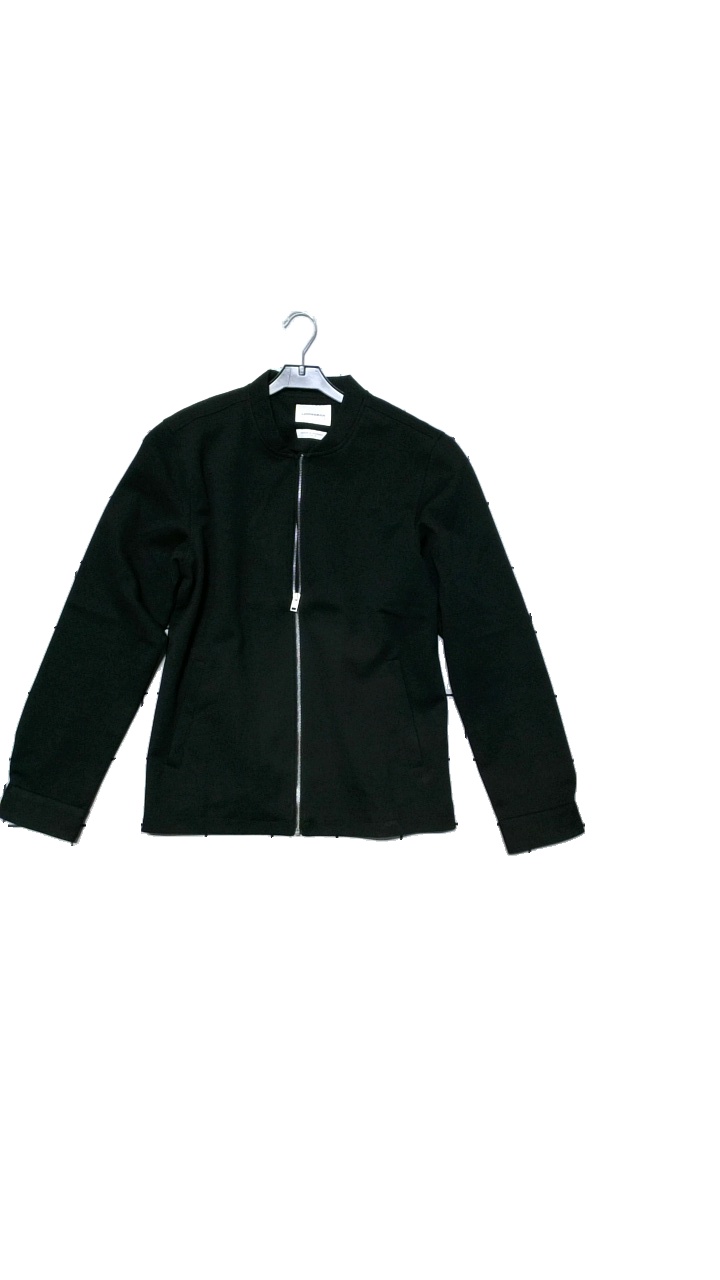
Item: Jacket (Men)
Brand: Lindbergh
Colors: Black
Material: Shell 75% polyester, 22% viscose, 3% elastane. Lining 98% polyester, 2% spandex
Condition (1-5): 5
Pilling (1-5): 5
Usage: Reuse
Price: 100-150